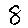
Label: 8